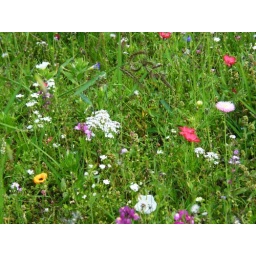
Beautiful field of flowers &amp;lt;3. Taken in southern Germany.